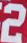
Number: 2